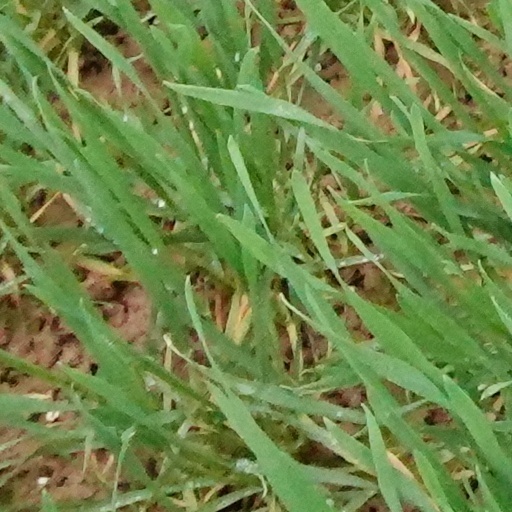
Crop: wheat